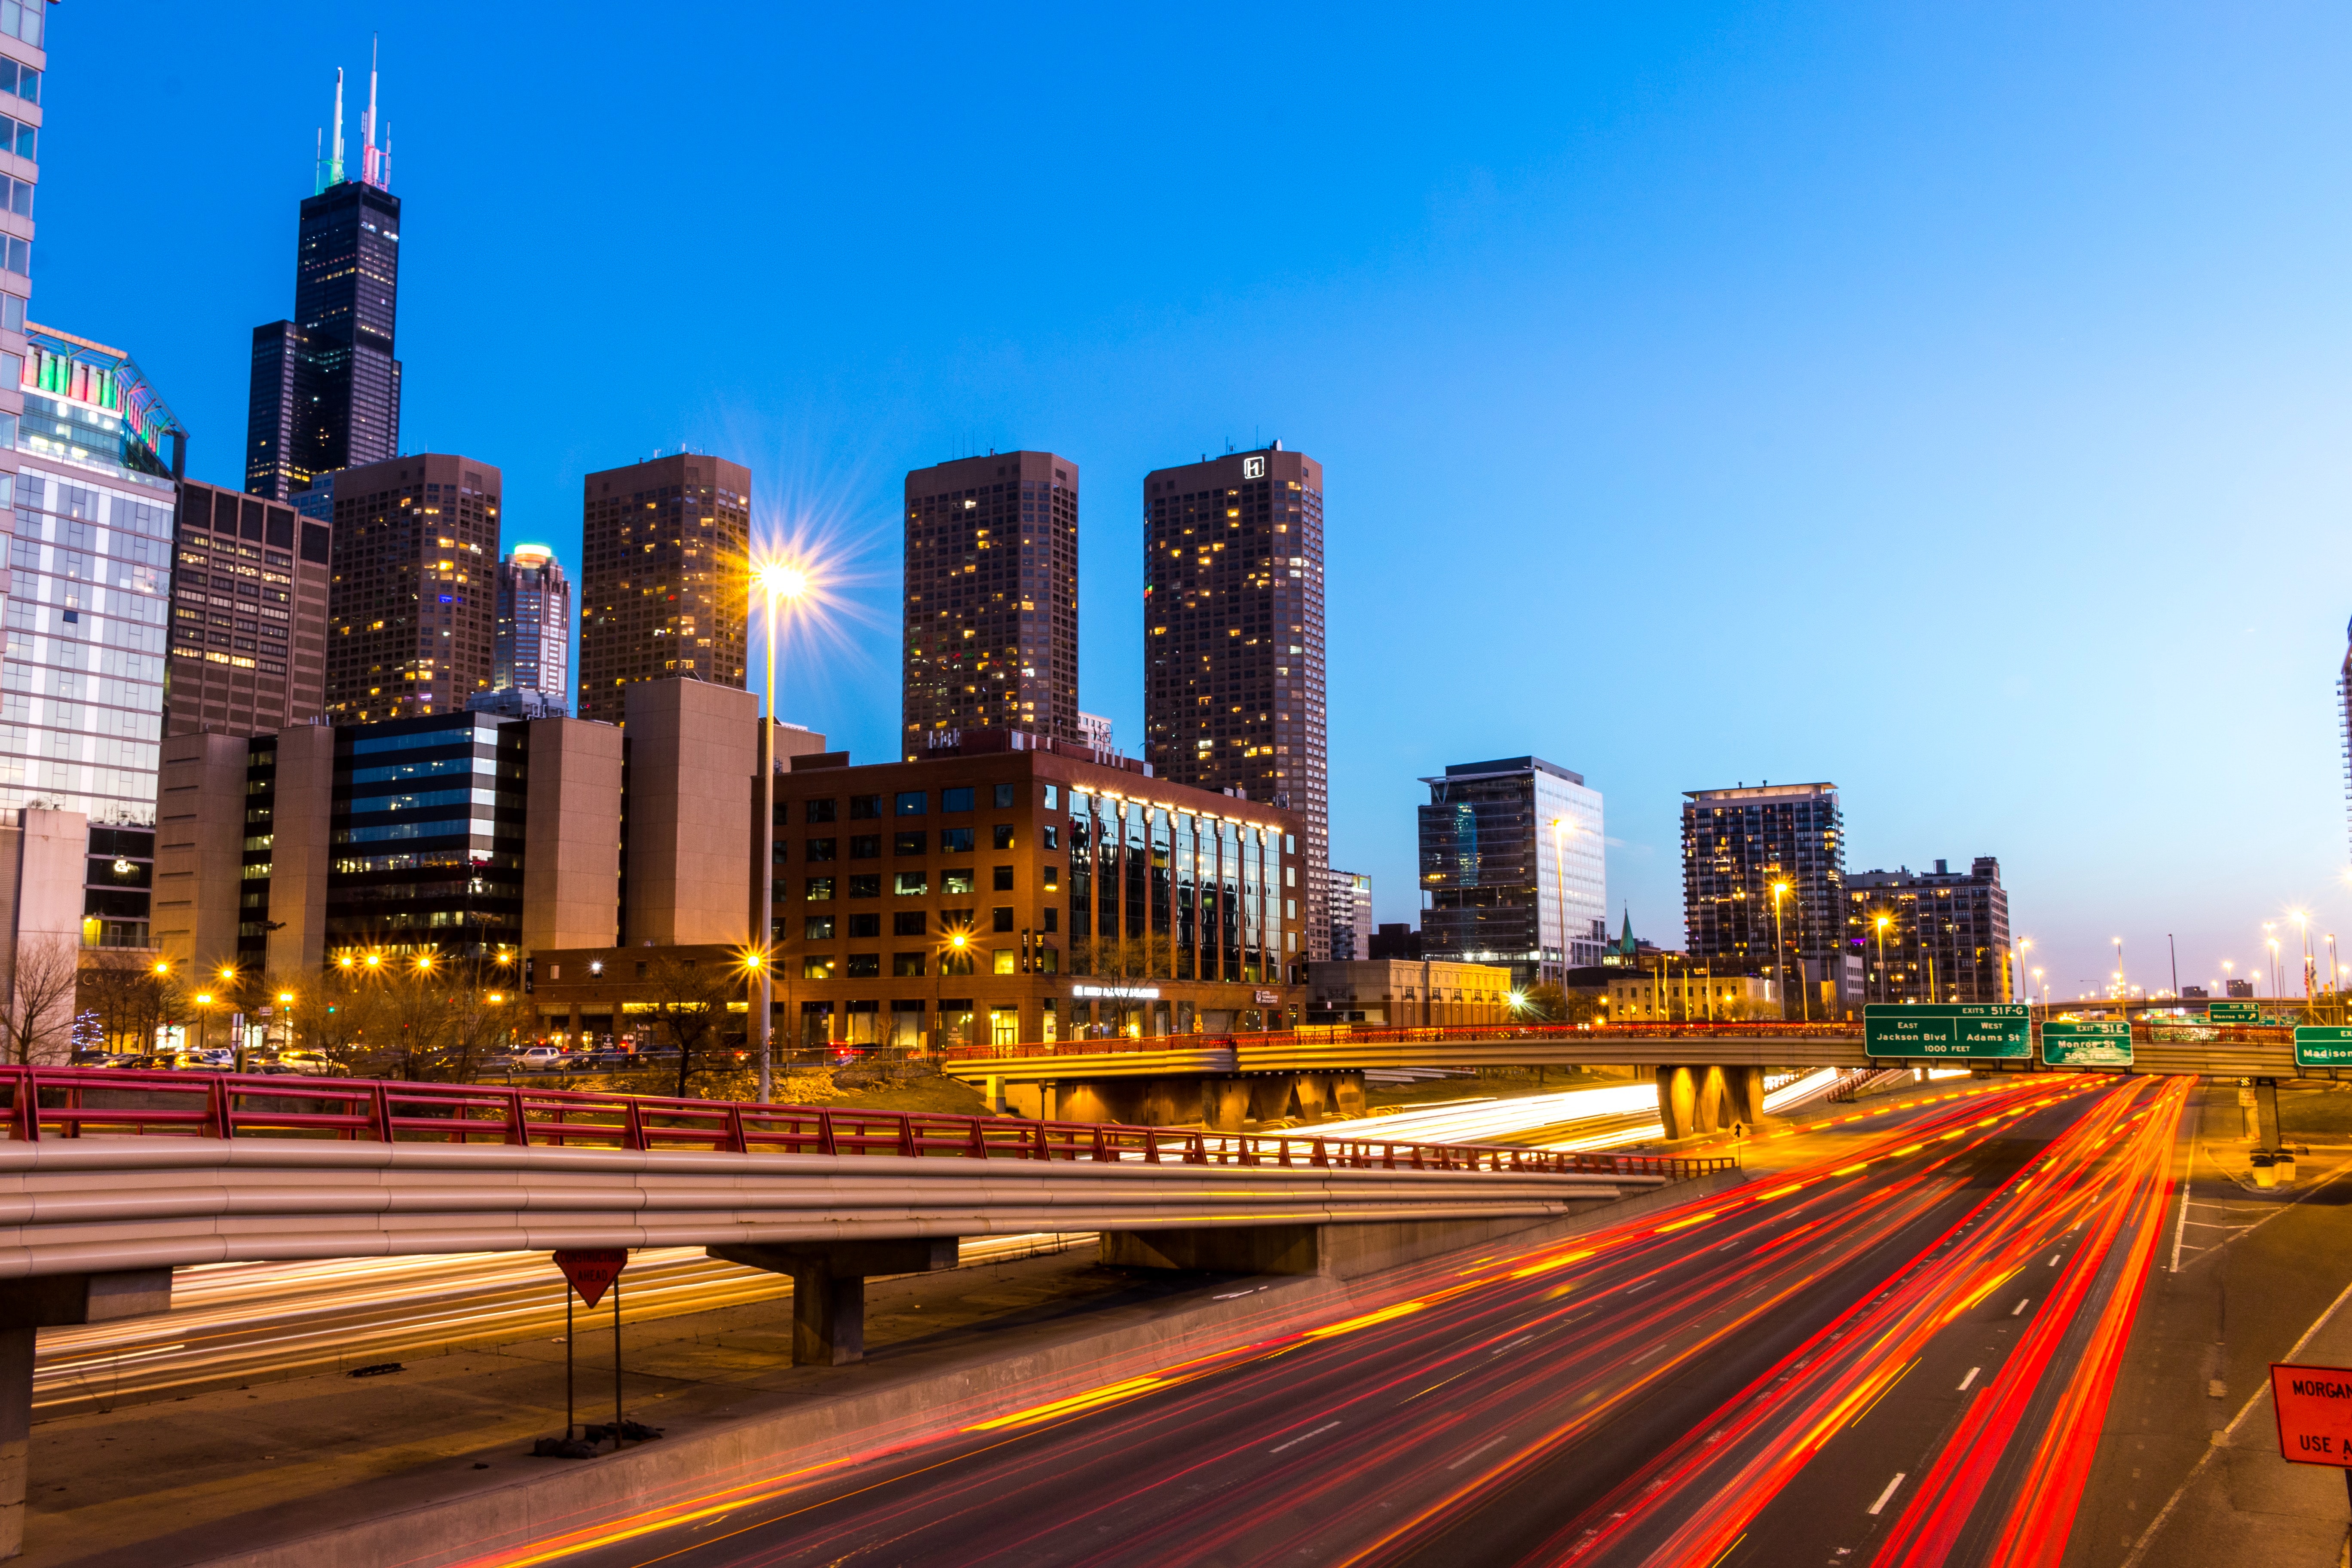
city, metropolitan area, cityscape, urban area, metropolis, skyline, night, landmark, skyscraper, downtown, human settlement, highway, daytime, sky, tower block, light, architecture, road, freeway, lighting, infrastructure, dusk, bridge, building, traffic, evening, overpass, horizon, mixed use, thoroughfare, street, tower, nonbuilding structure, street light